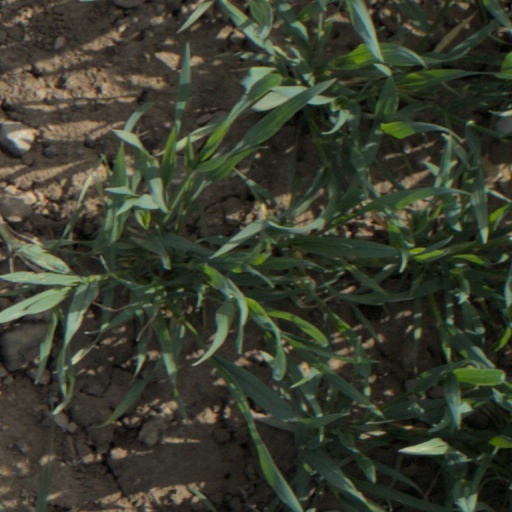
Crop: wheat